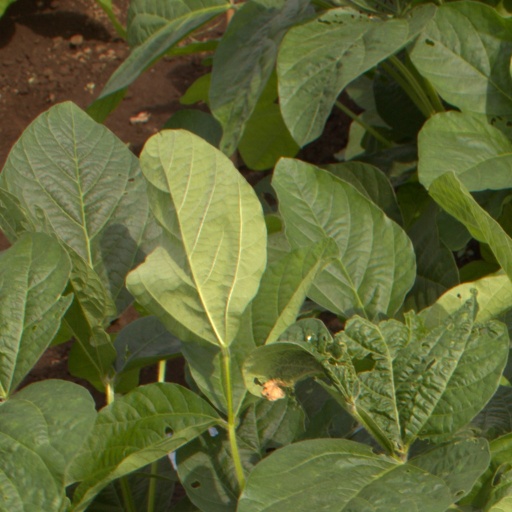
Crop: soybean